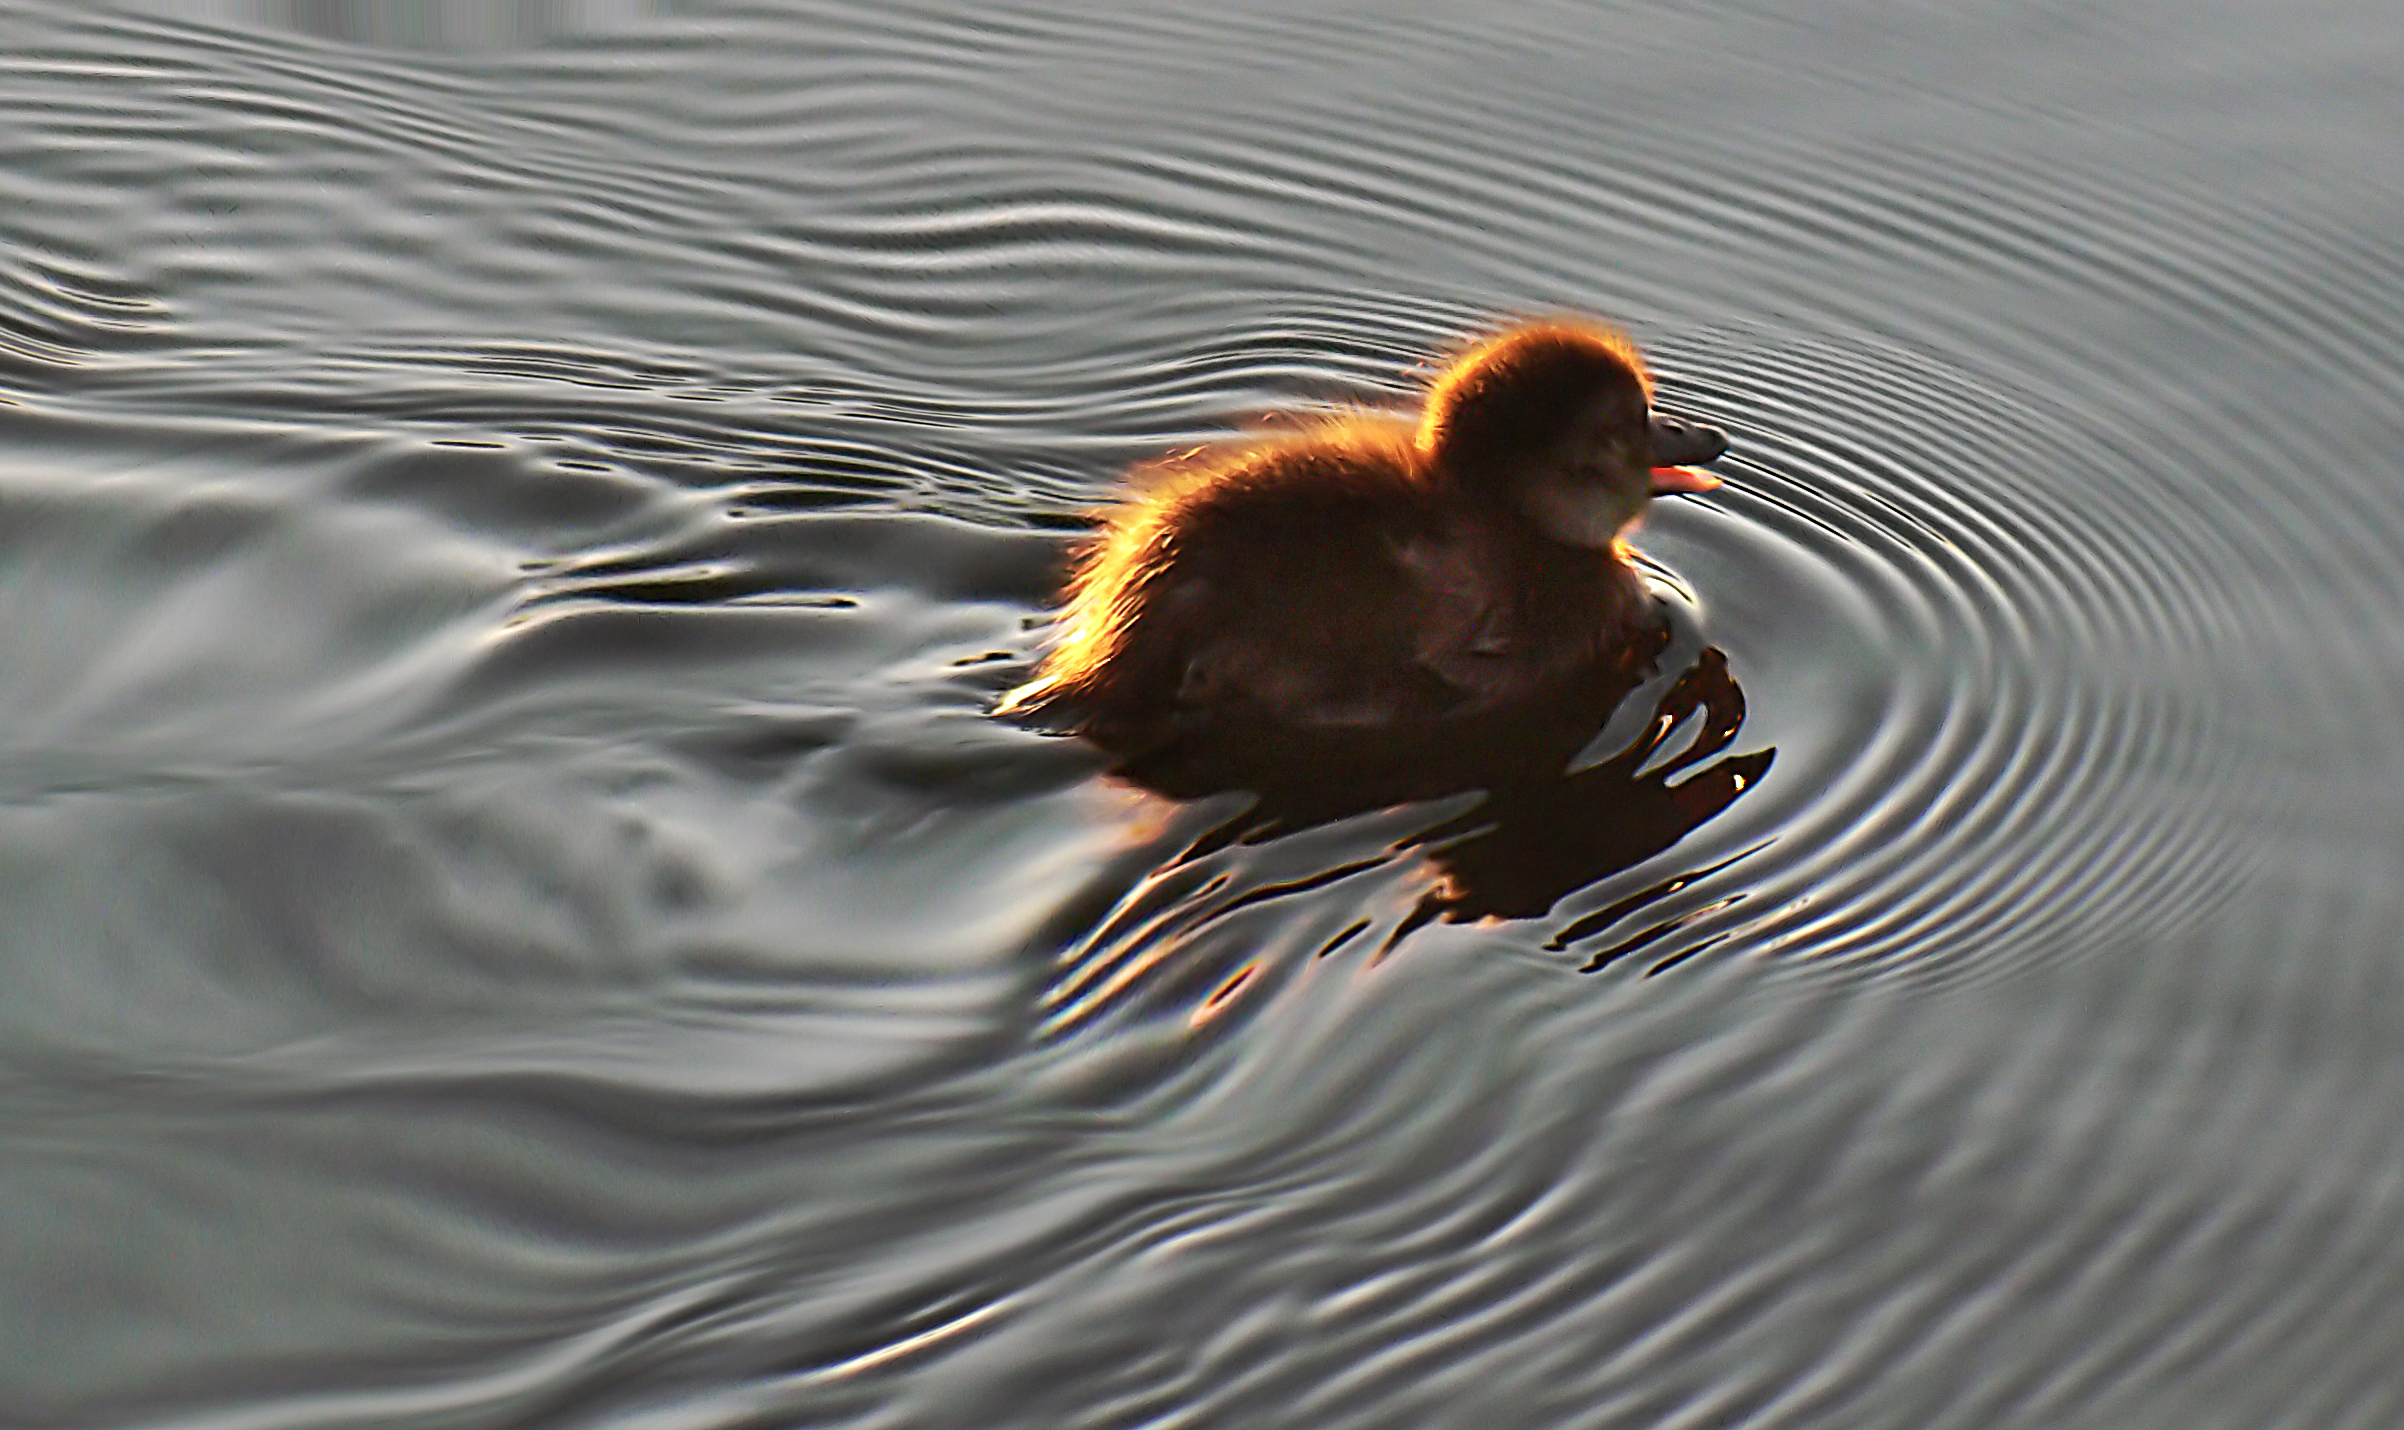
bird, wing, spring, reflection, beak, baby, close up, duck, duckling, vertebrate, waterfowl, water bird, ducks geese and swans